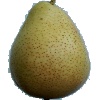
Label: pear_forelle